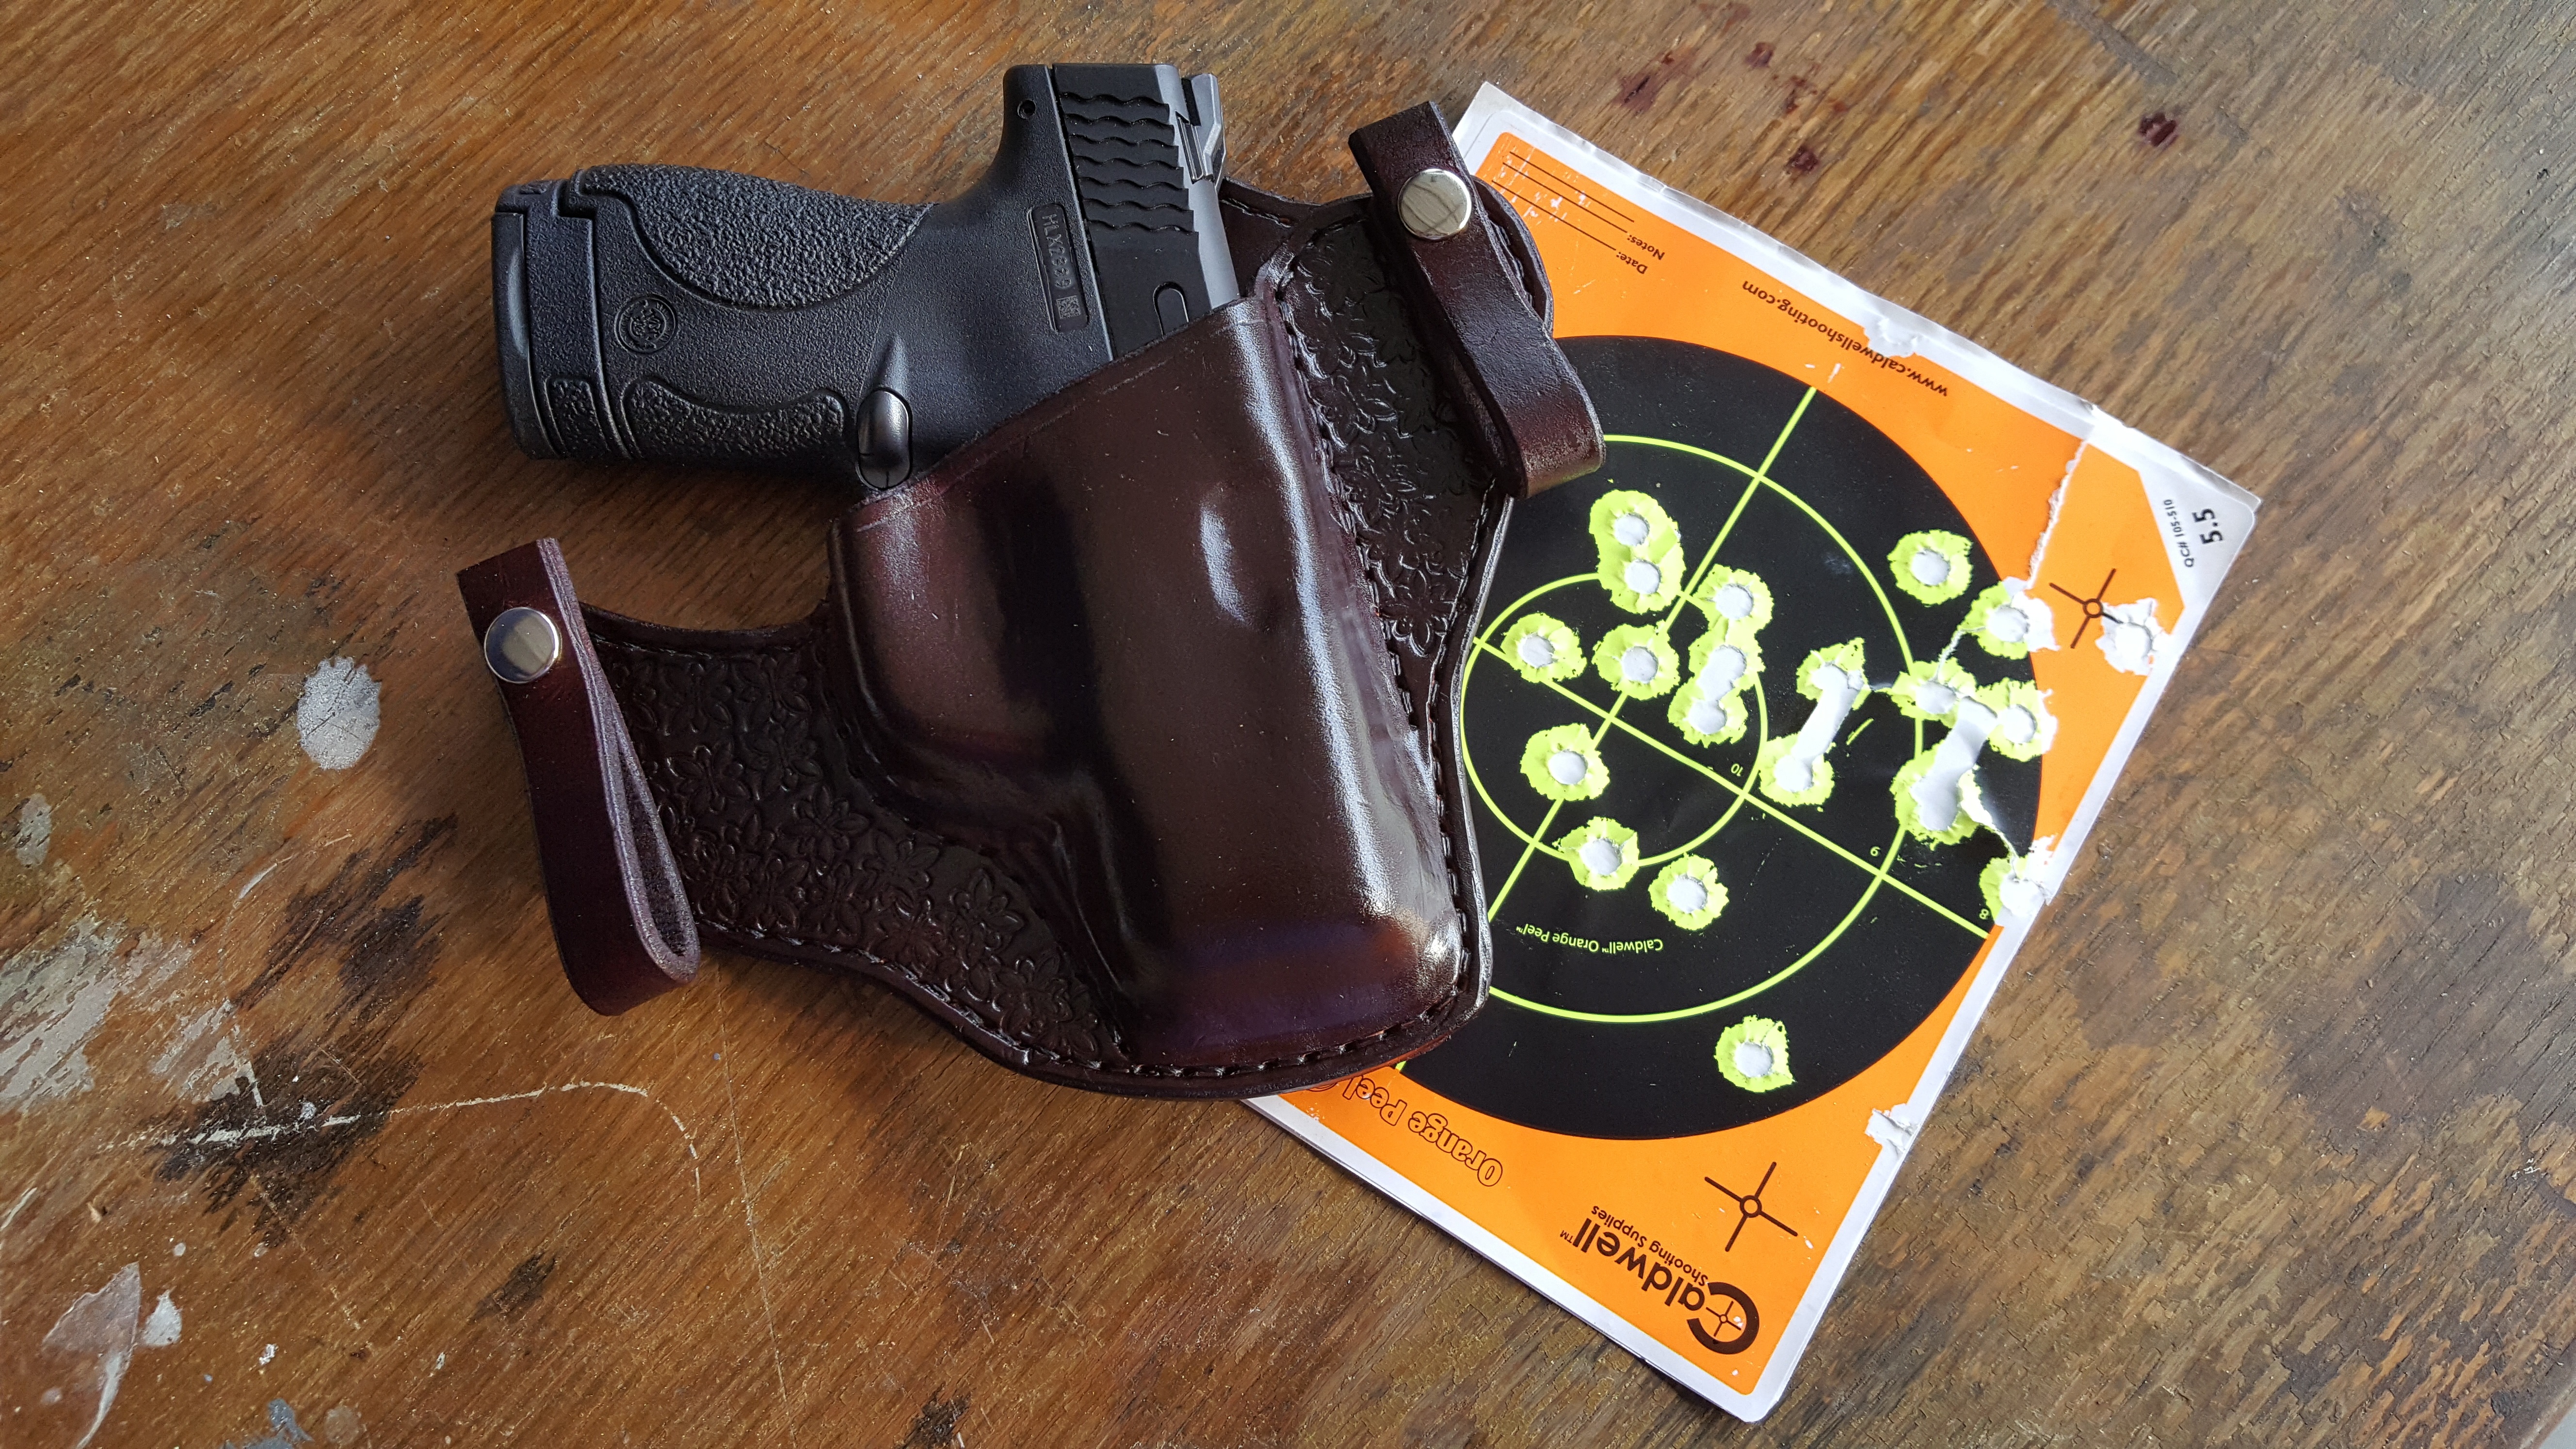
hand, shoe, leather, weapon, product, font, gun, pistol, handgun, holster, product design, concealed hand gun holster